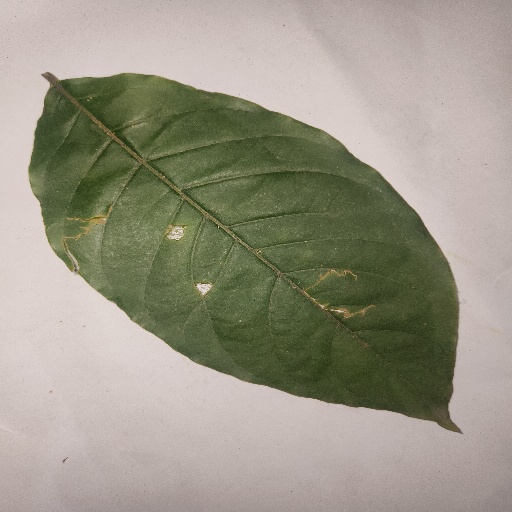
Species: HariTaki
Leaf condition: Bacterial Spot